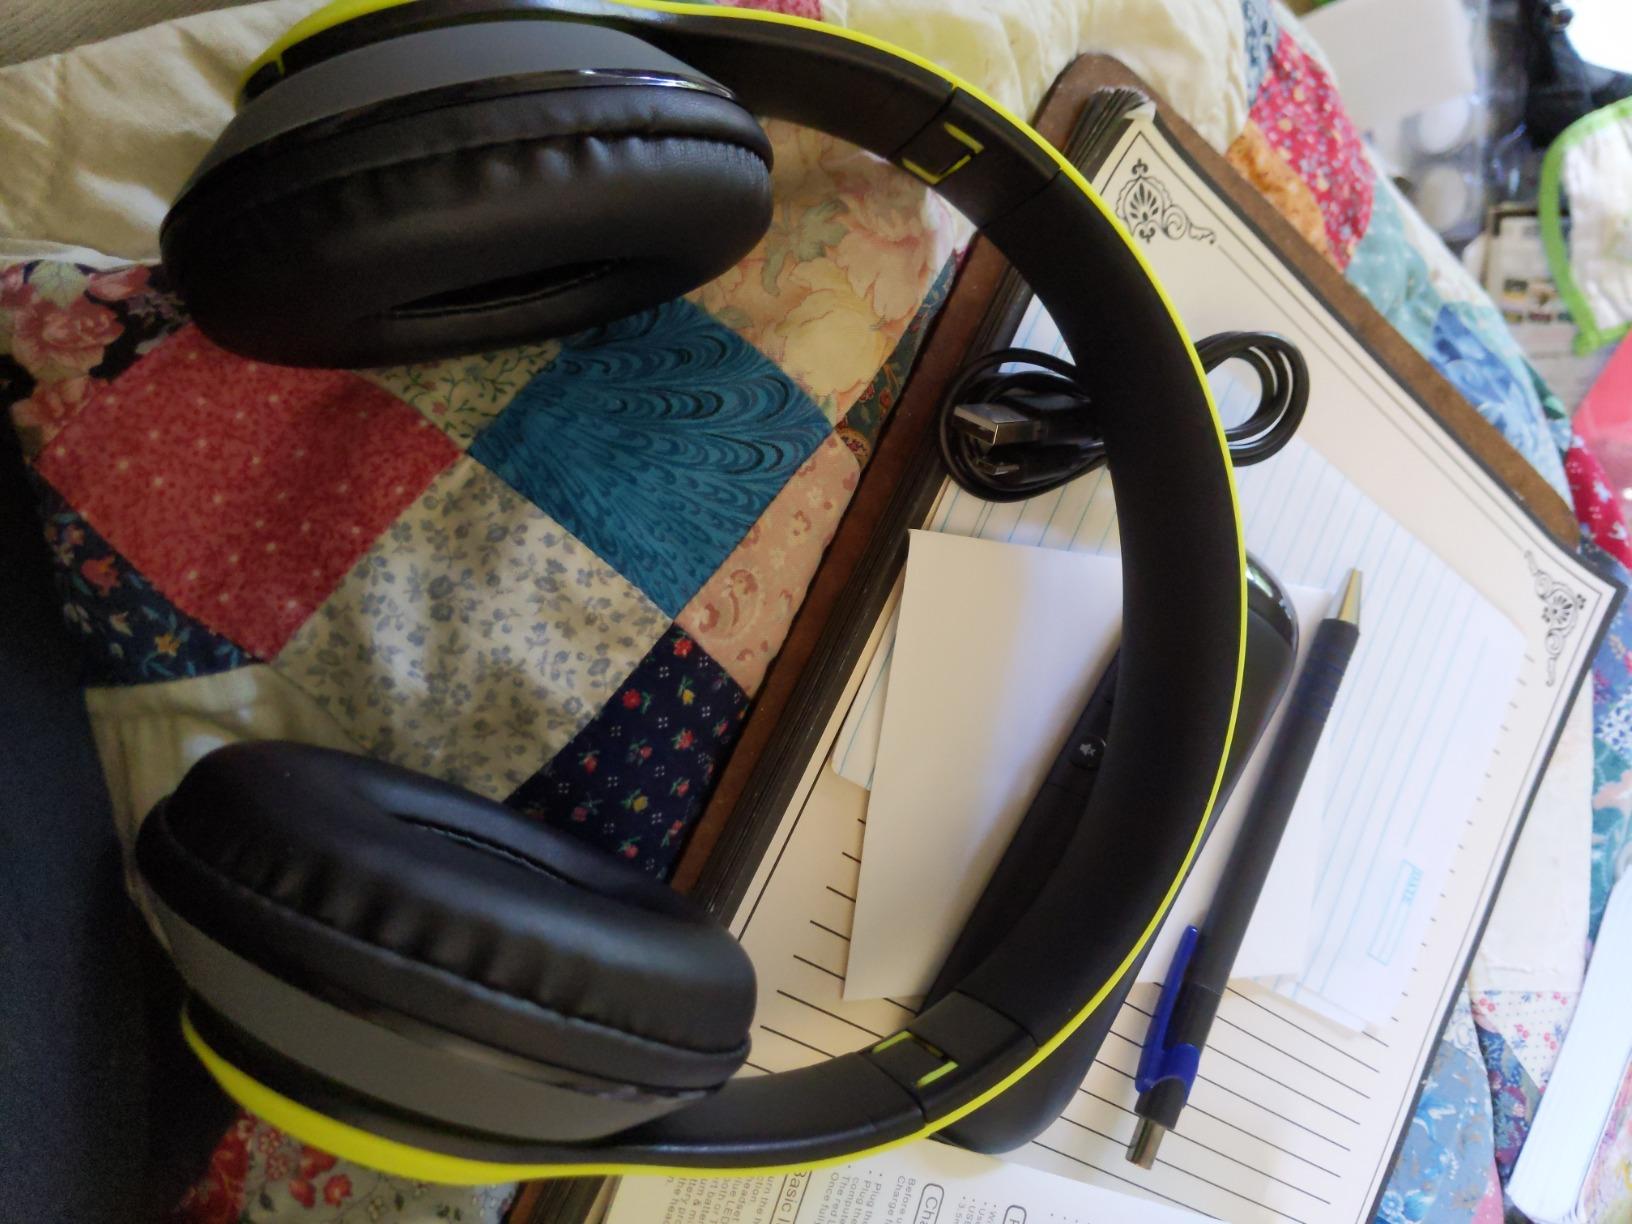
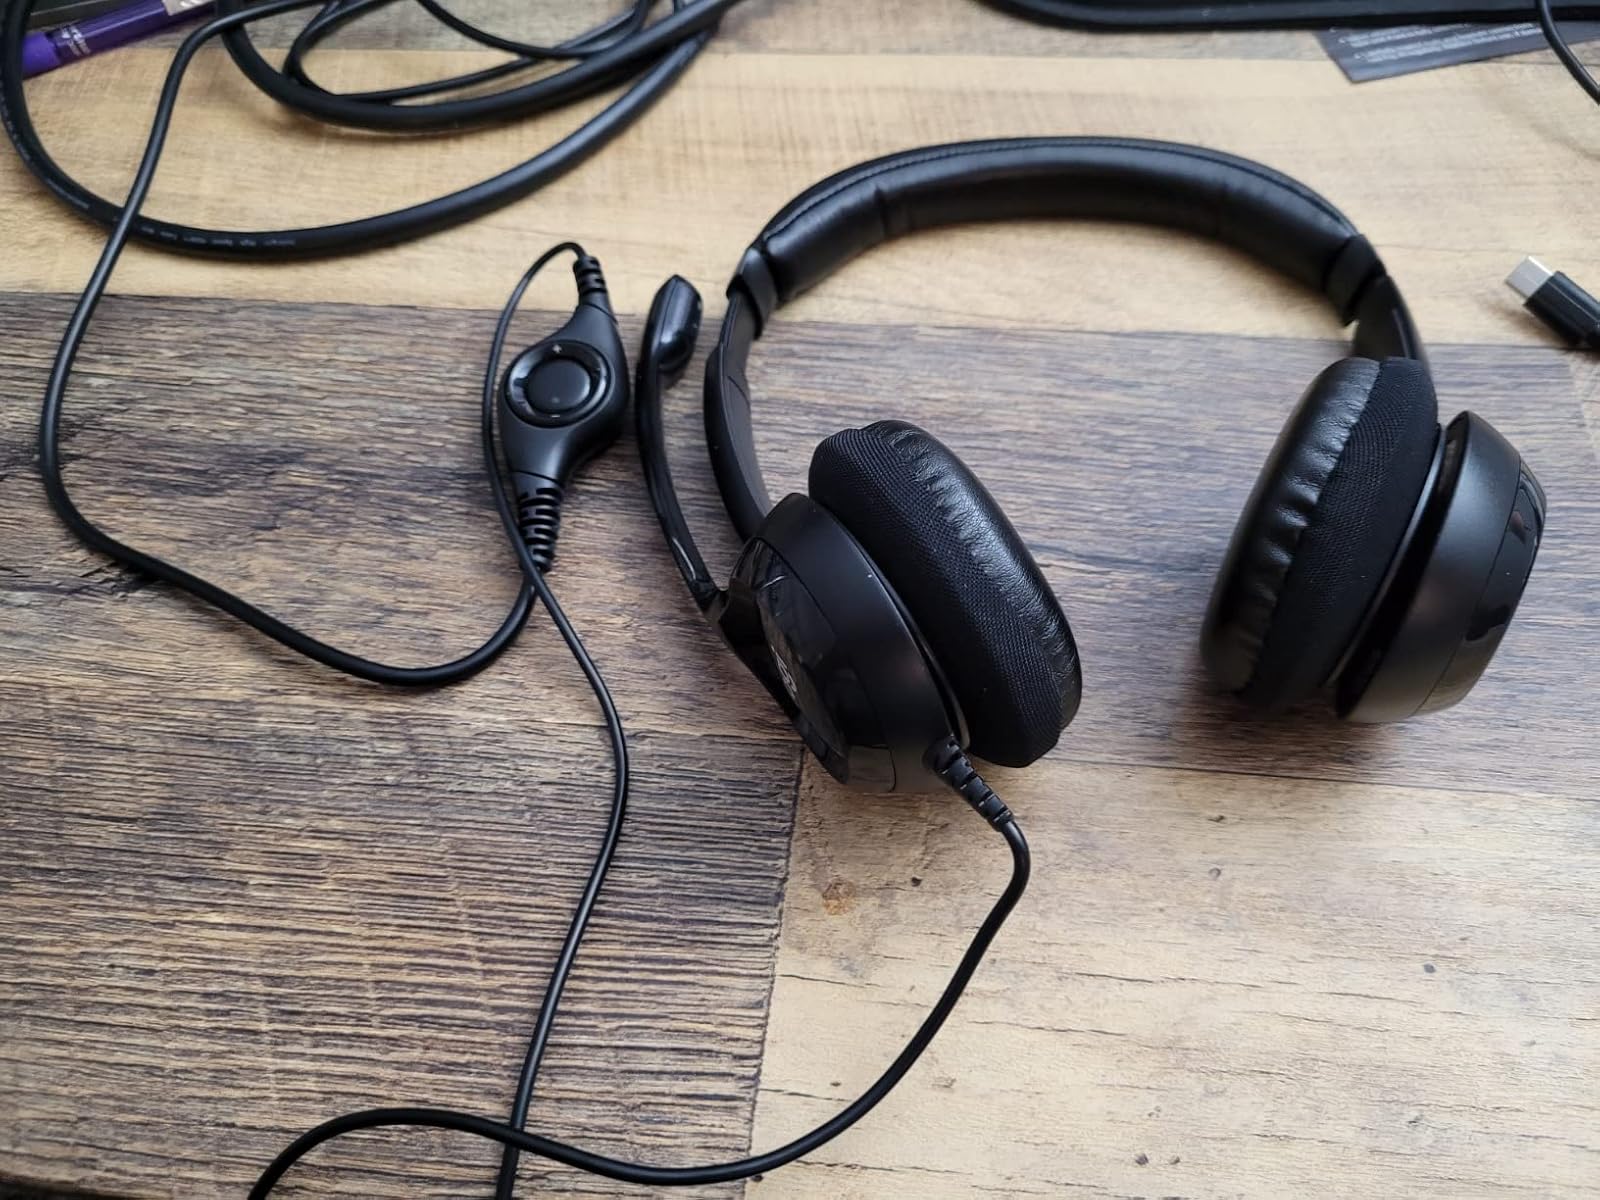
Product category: headphones
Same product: no